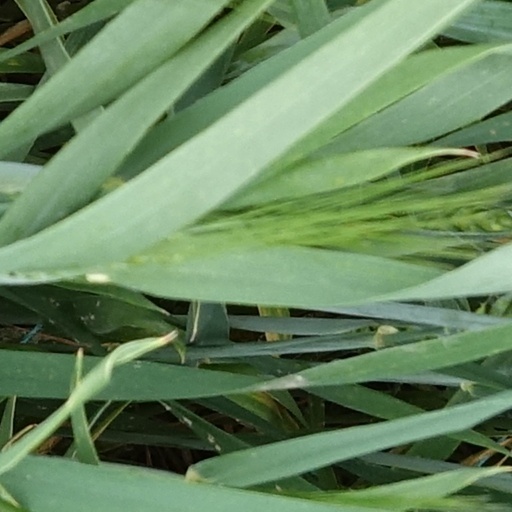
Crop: wheat